Union Monument in Louisville

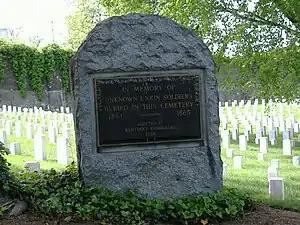
Louisville Union Monument

The Union Monument in Louisville is located in Cave Hill Cemetery in Louisville, Kentucky. It was built in 1914 from granite, honoring unknown soldiers who fought for the Union during the American Civil War. It is in front of the large number of Union soldiers buried at Cave Hill.